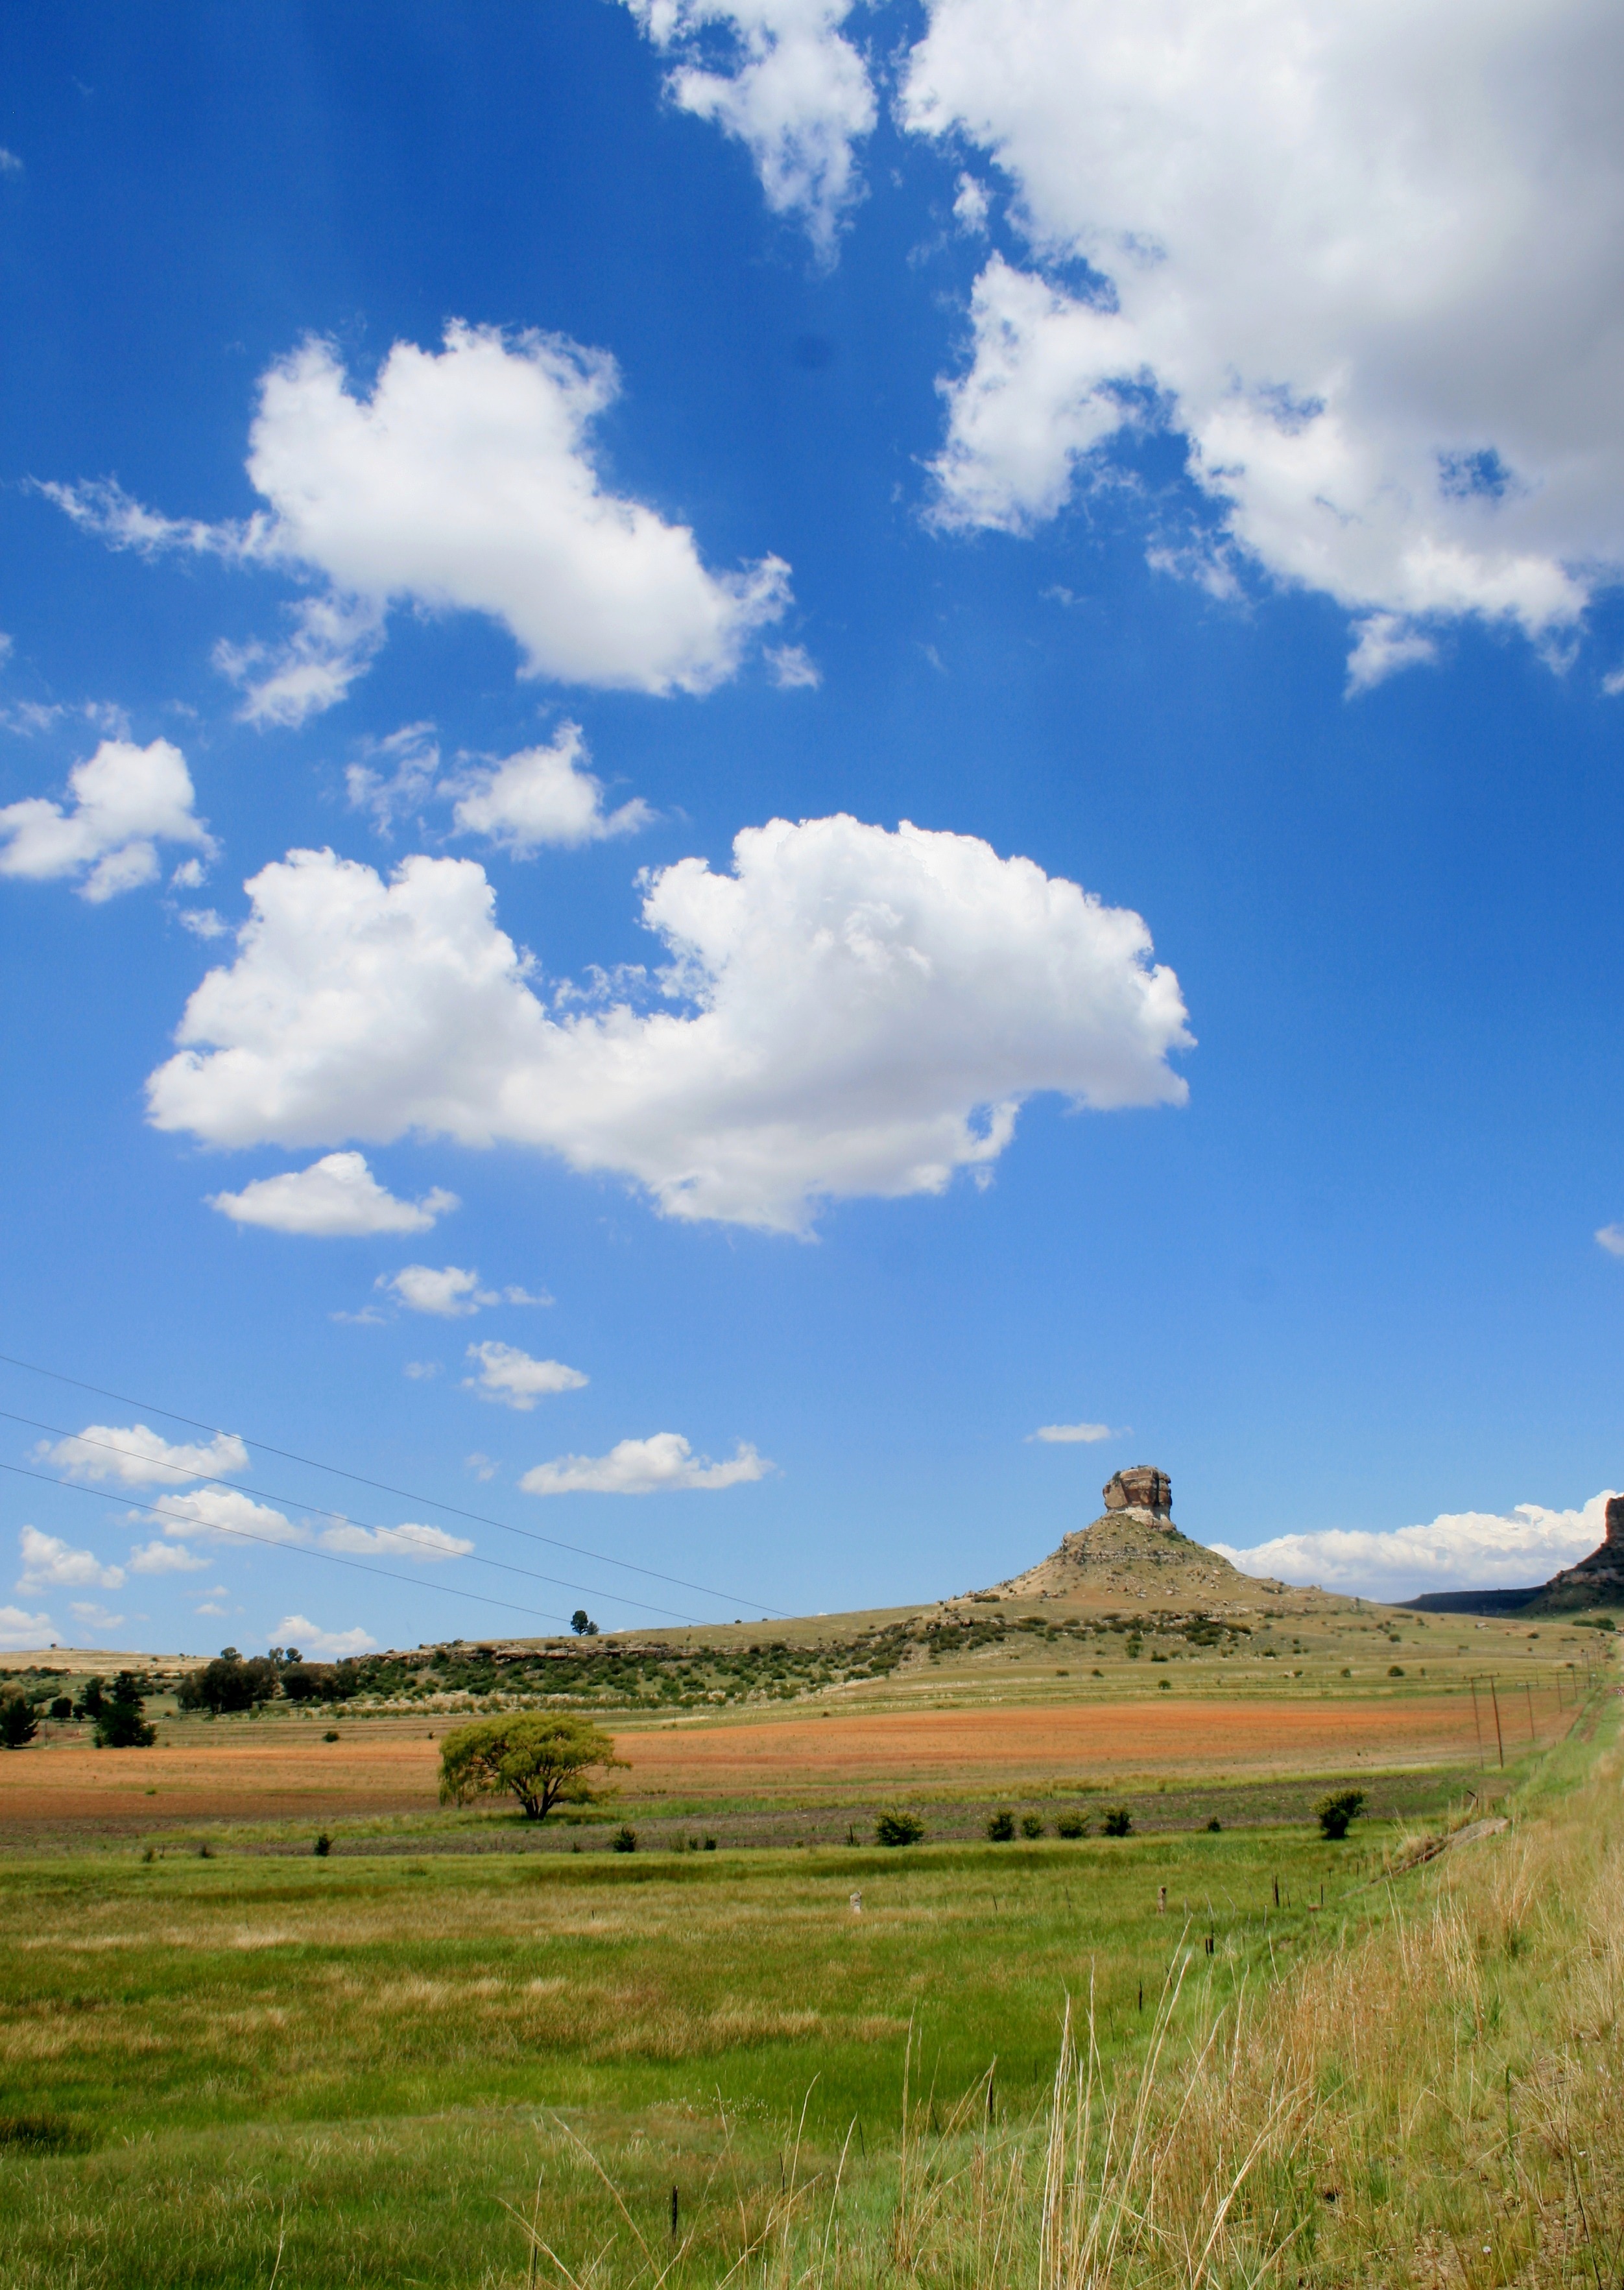
landscape, nature, grass, horizon, mountain, cloud, sky, field, meadow, prairie, hill, daytime, green, pasture, agriculture, savanna, plain, grassland, plateau, habitat, ecosystem, steppe, rural area, veld, meteorological phenomenon, rocky outcrop, natural environment, geographical feature, loose clouds